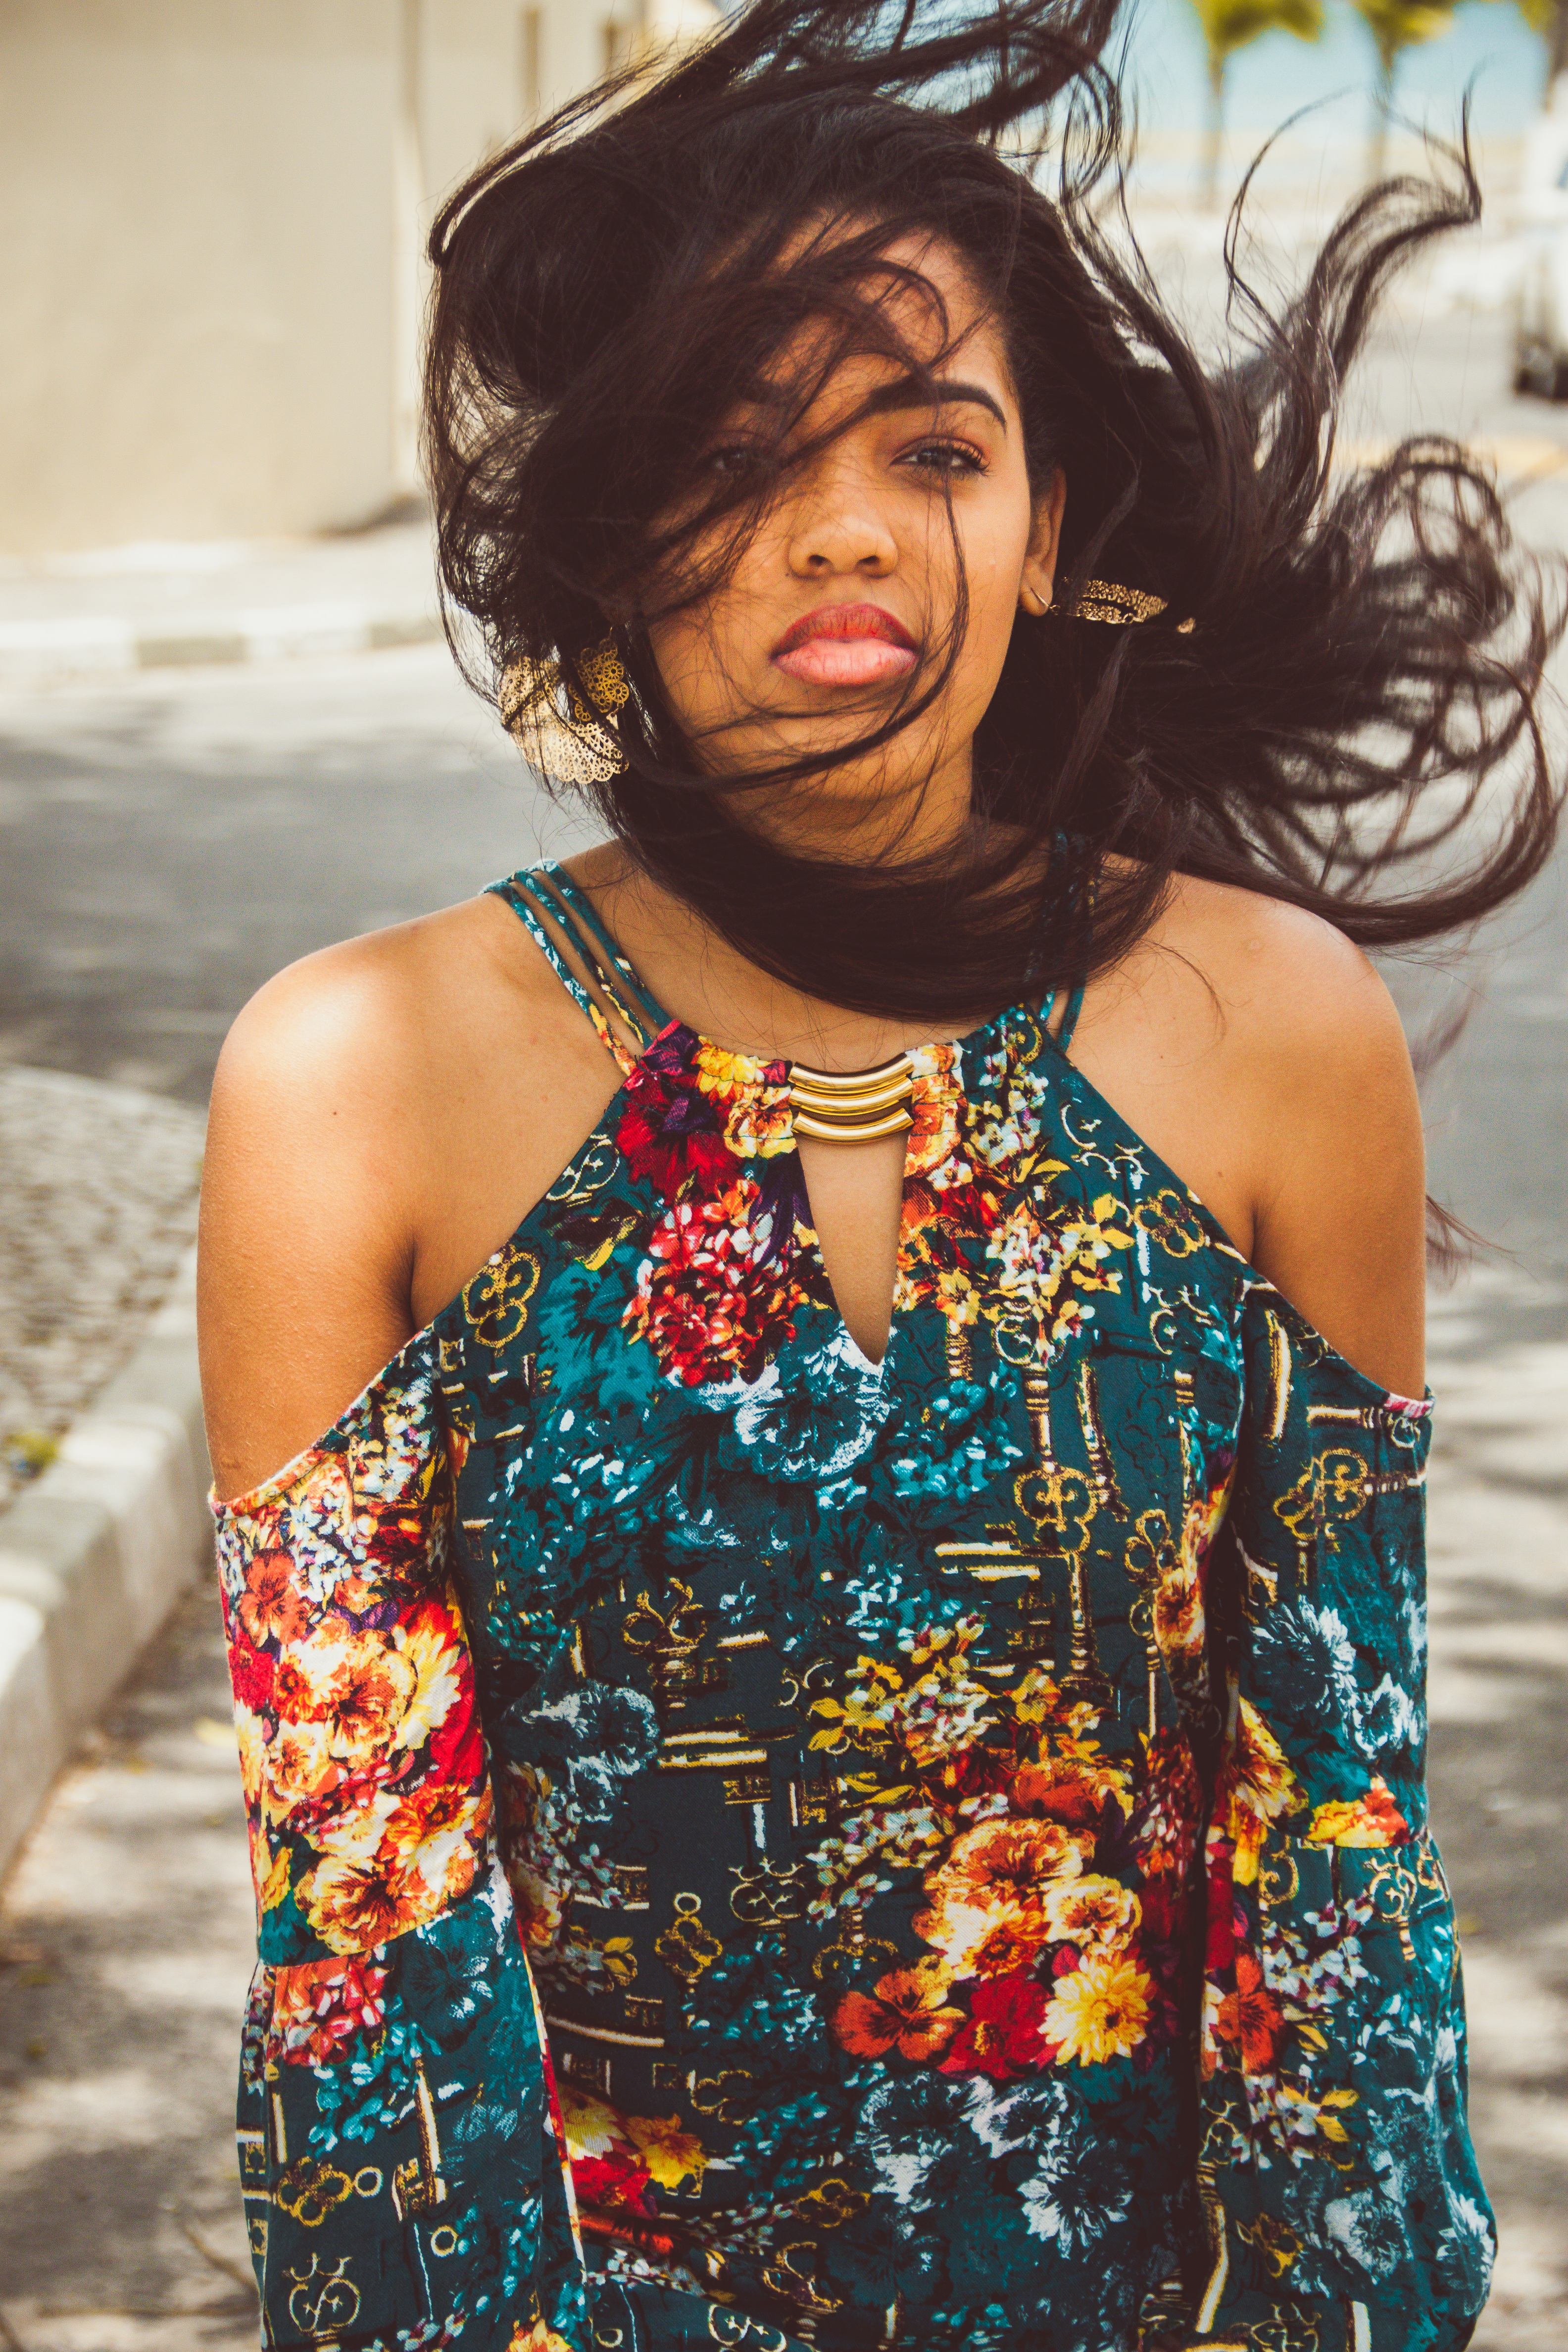
girl, woman, hair, female, portrait, model, spring, color, fashion, clothing, lady, hairstyle, makeup, shadows, dress, women, eye, look, beauty, beautiful, style, brazil, body, costume, beautiful women, charm, linda, beautiful woman, abdomen, photo shoot, sets